Joanna Rowsell

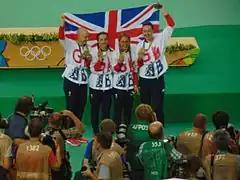
Winning gold at the 2016 Summer Olympics

In 2013, Rowsell broke her collarbone at the London cycling festival but, five weeks later, after an operation and training on a Wattbike with a pillow on the bars, she won the Women's Pursuit on the track at the International Belgian Open in Ghent.